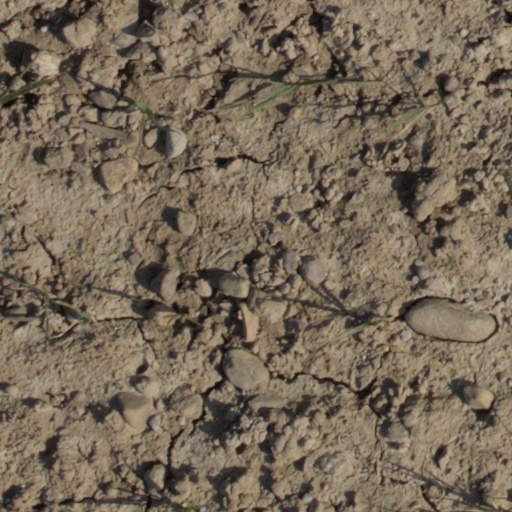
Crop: wheat